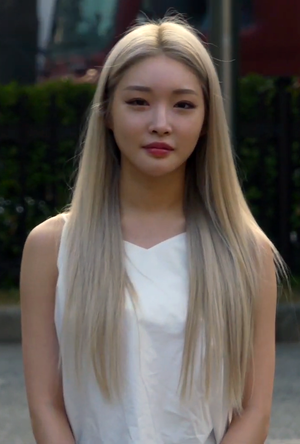
Kim Chung-ha connue sous le nom de Chungha est une chanteuse et danseuse sud-coréenne. Révèlée en tant que membre du girl group sud-coréen I.O.I.